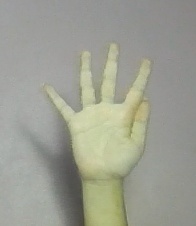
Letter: sheen